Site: brandenburg
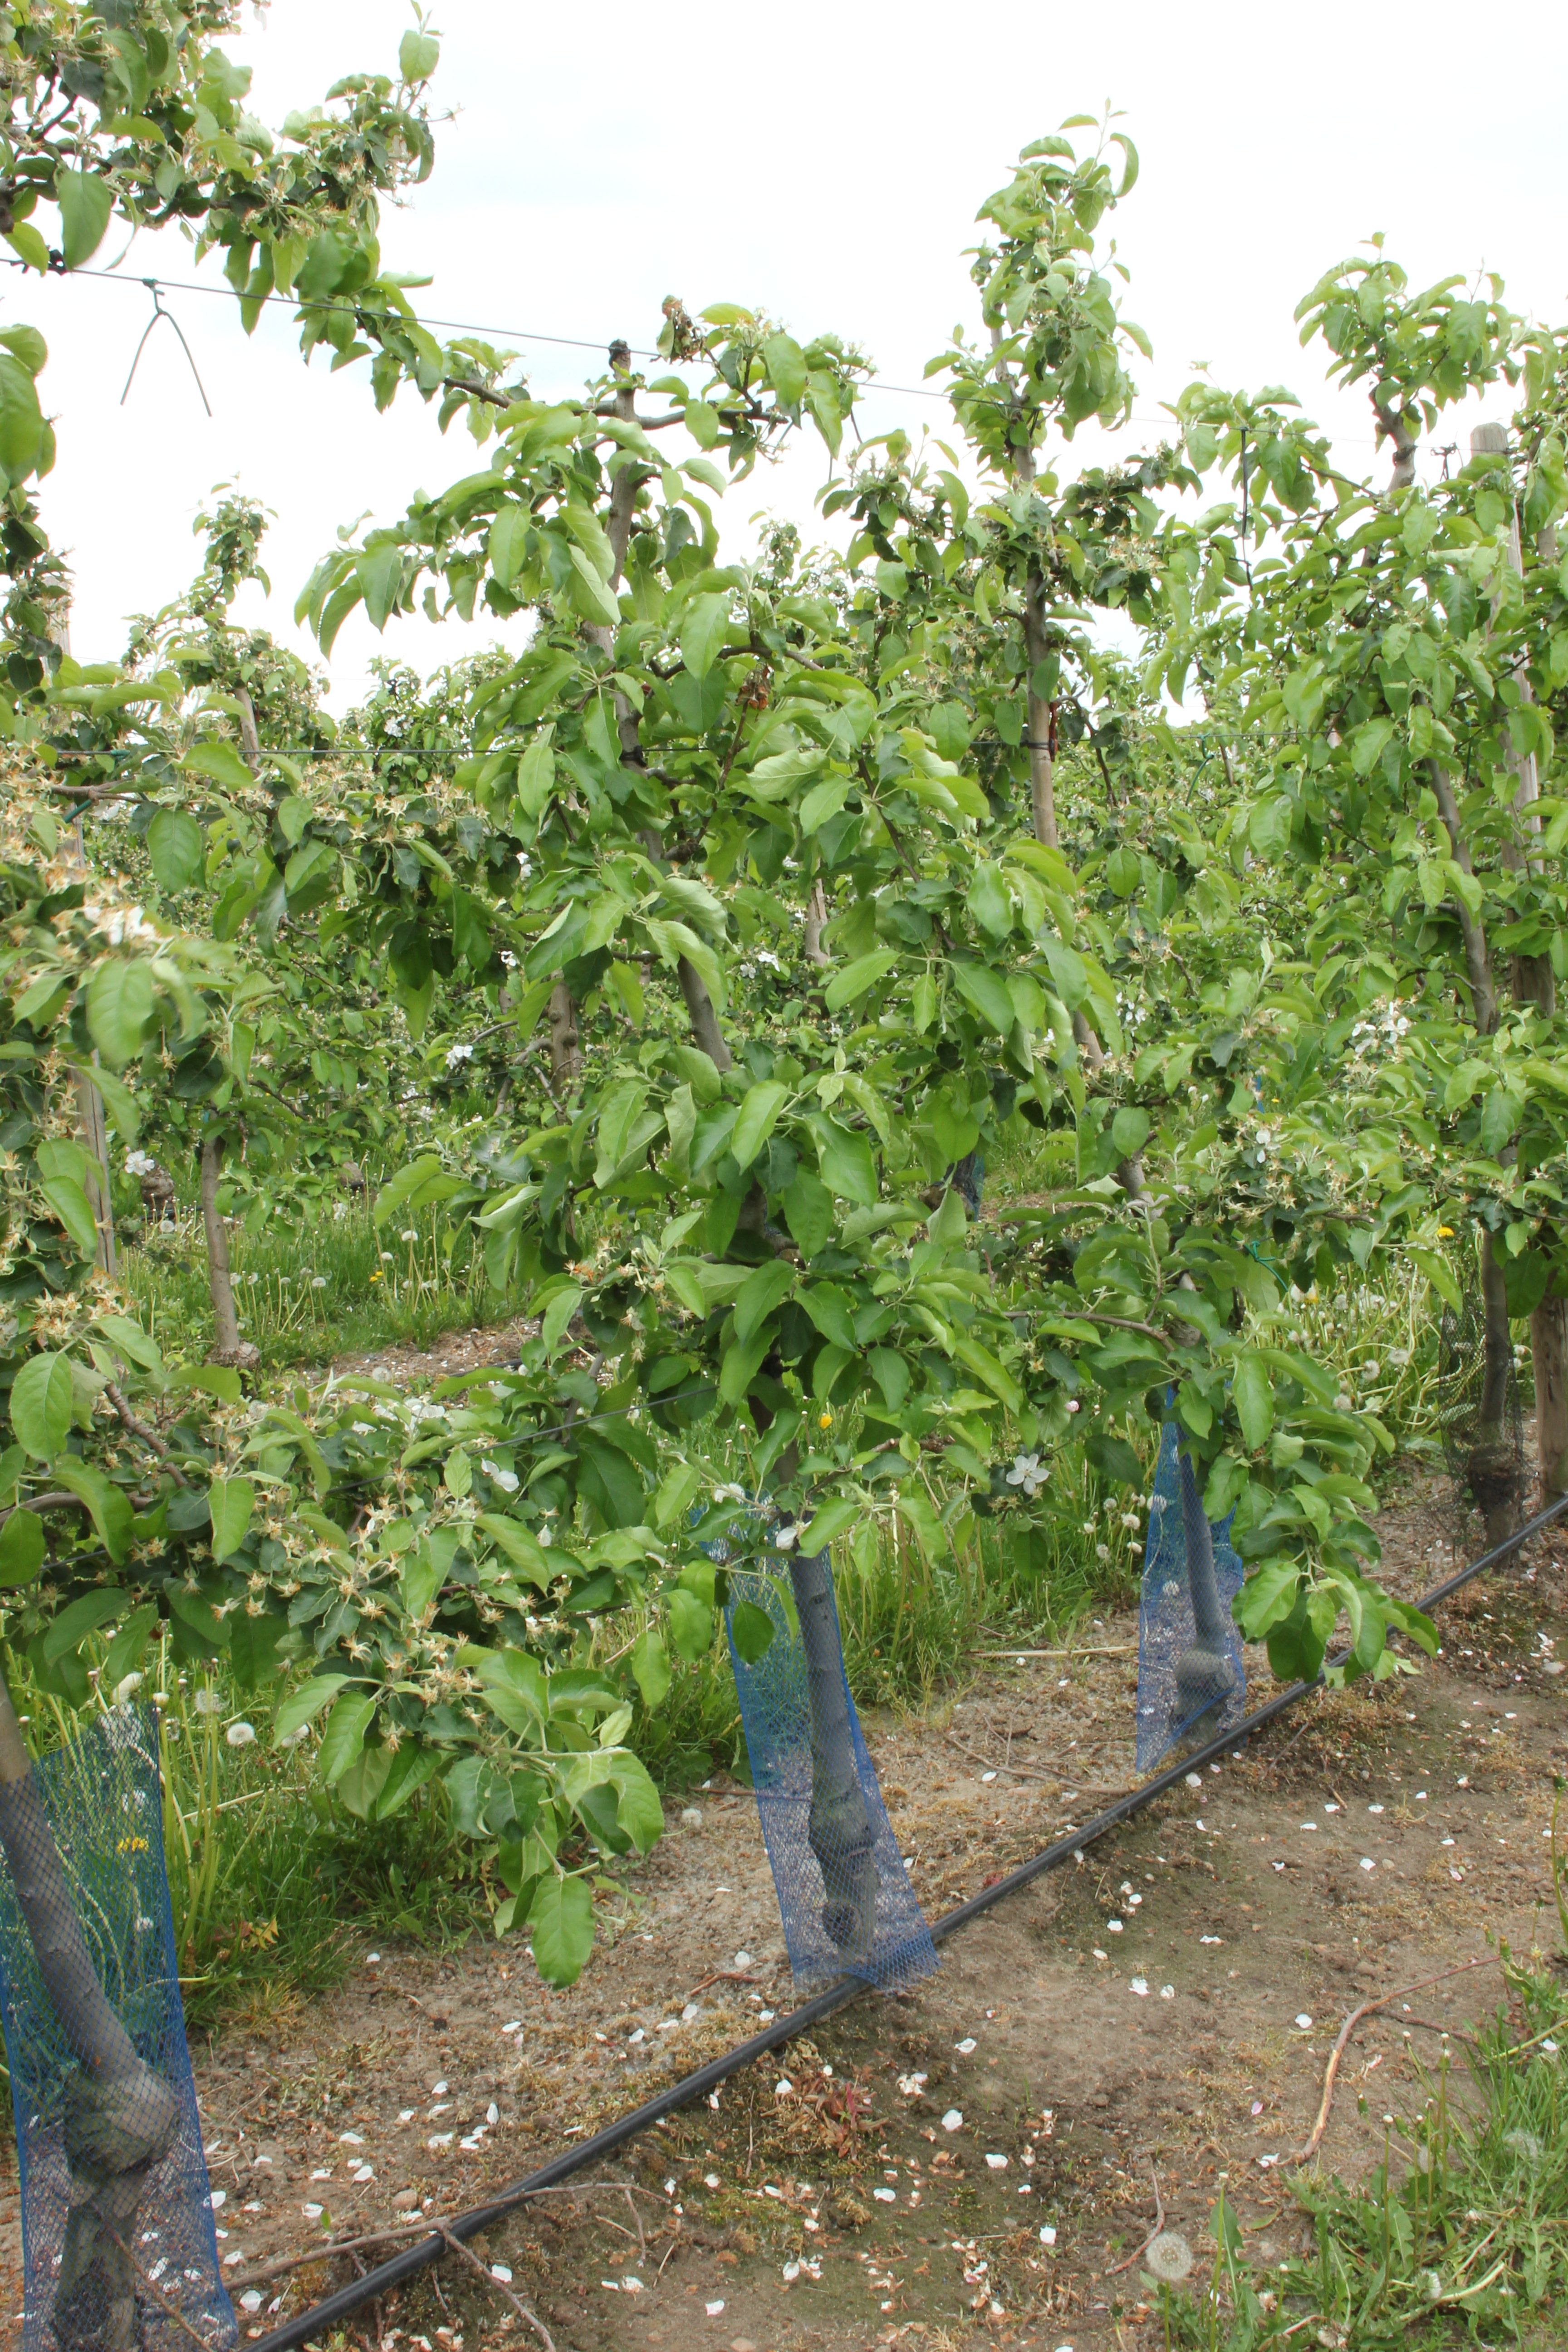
Growth stage (BBCH 67): Flowering